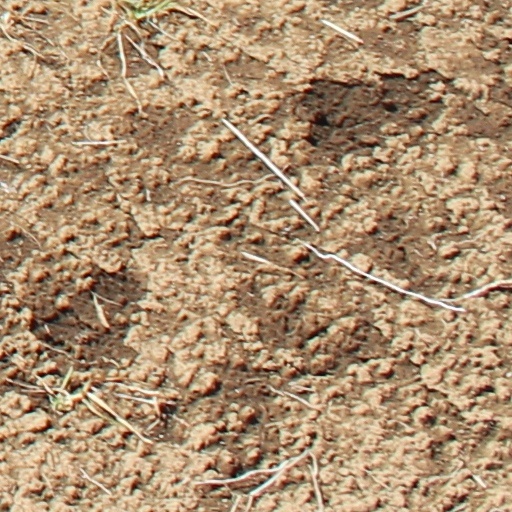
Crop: wheat